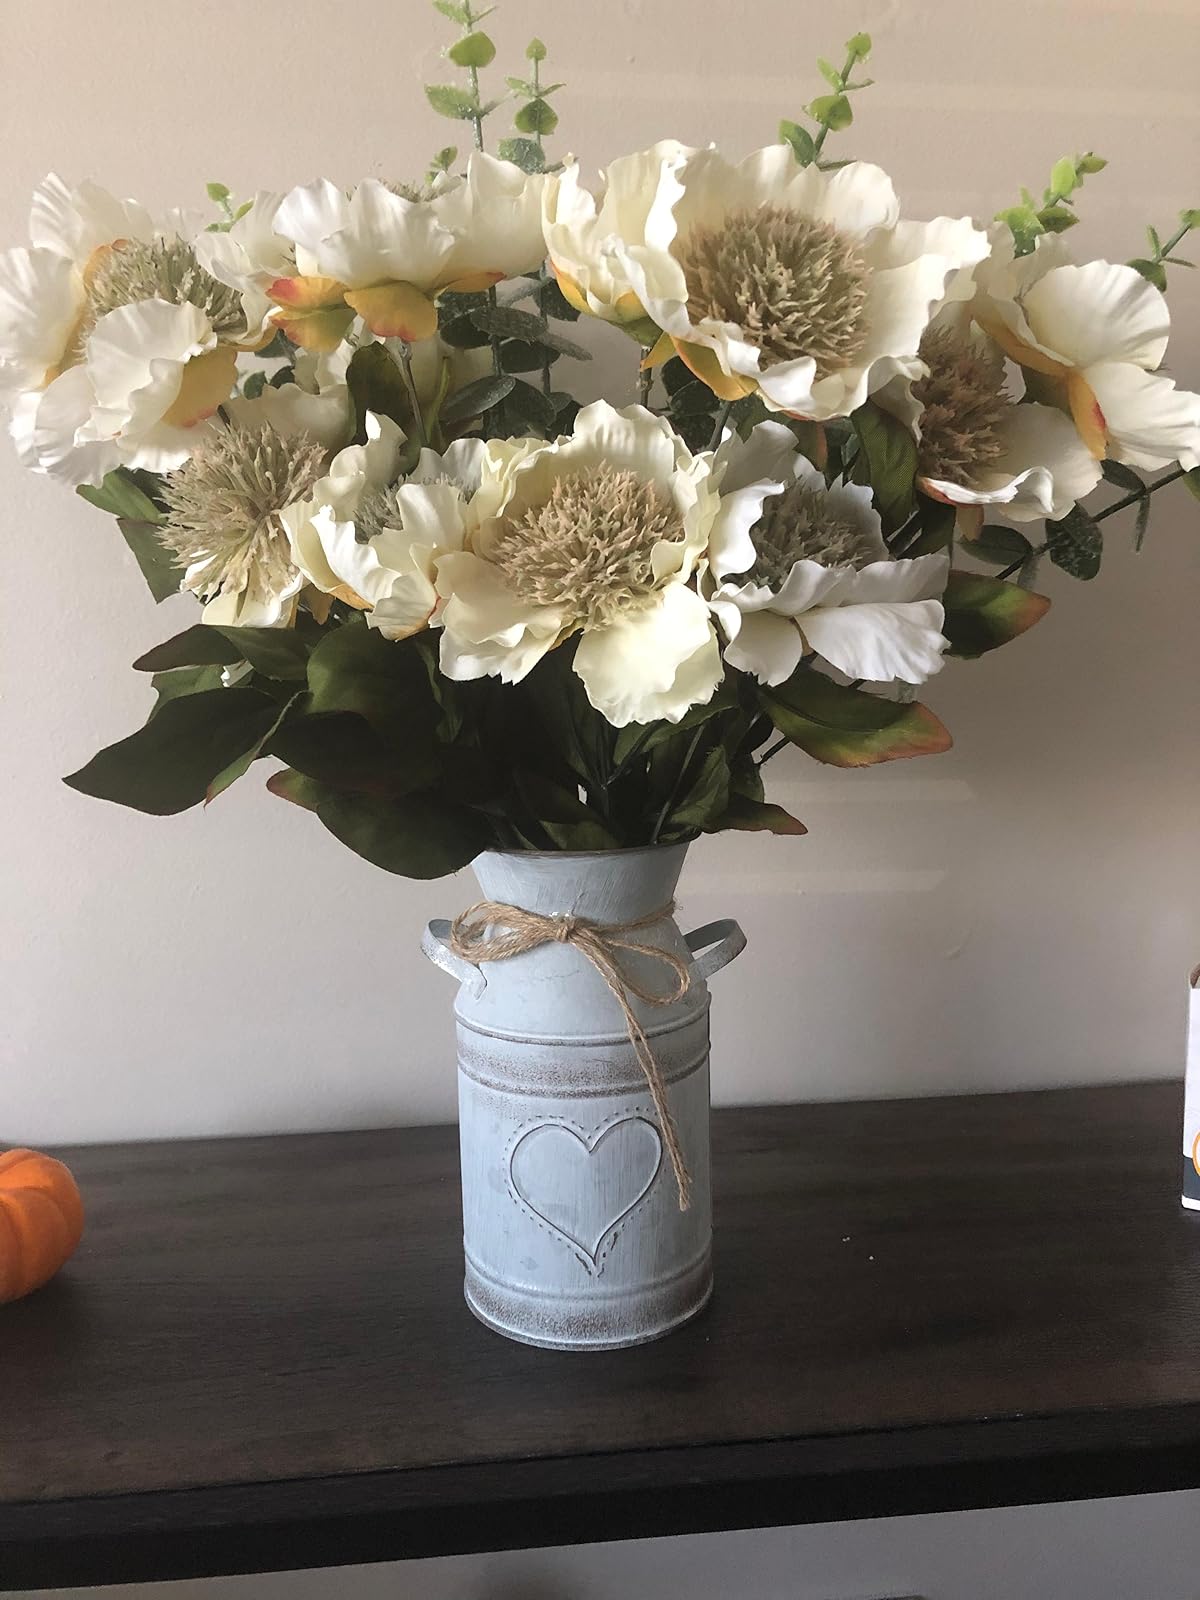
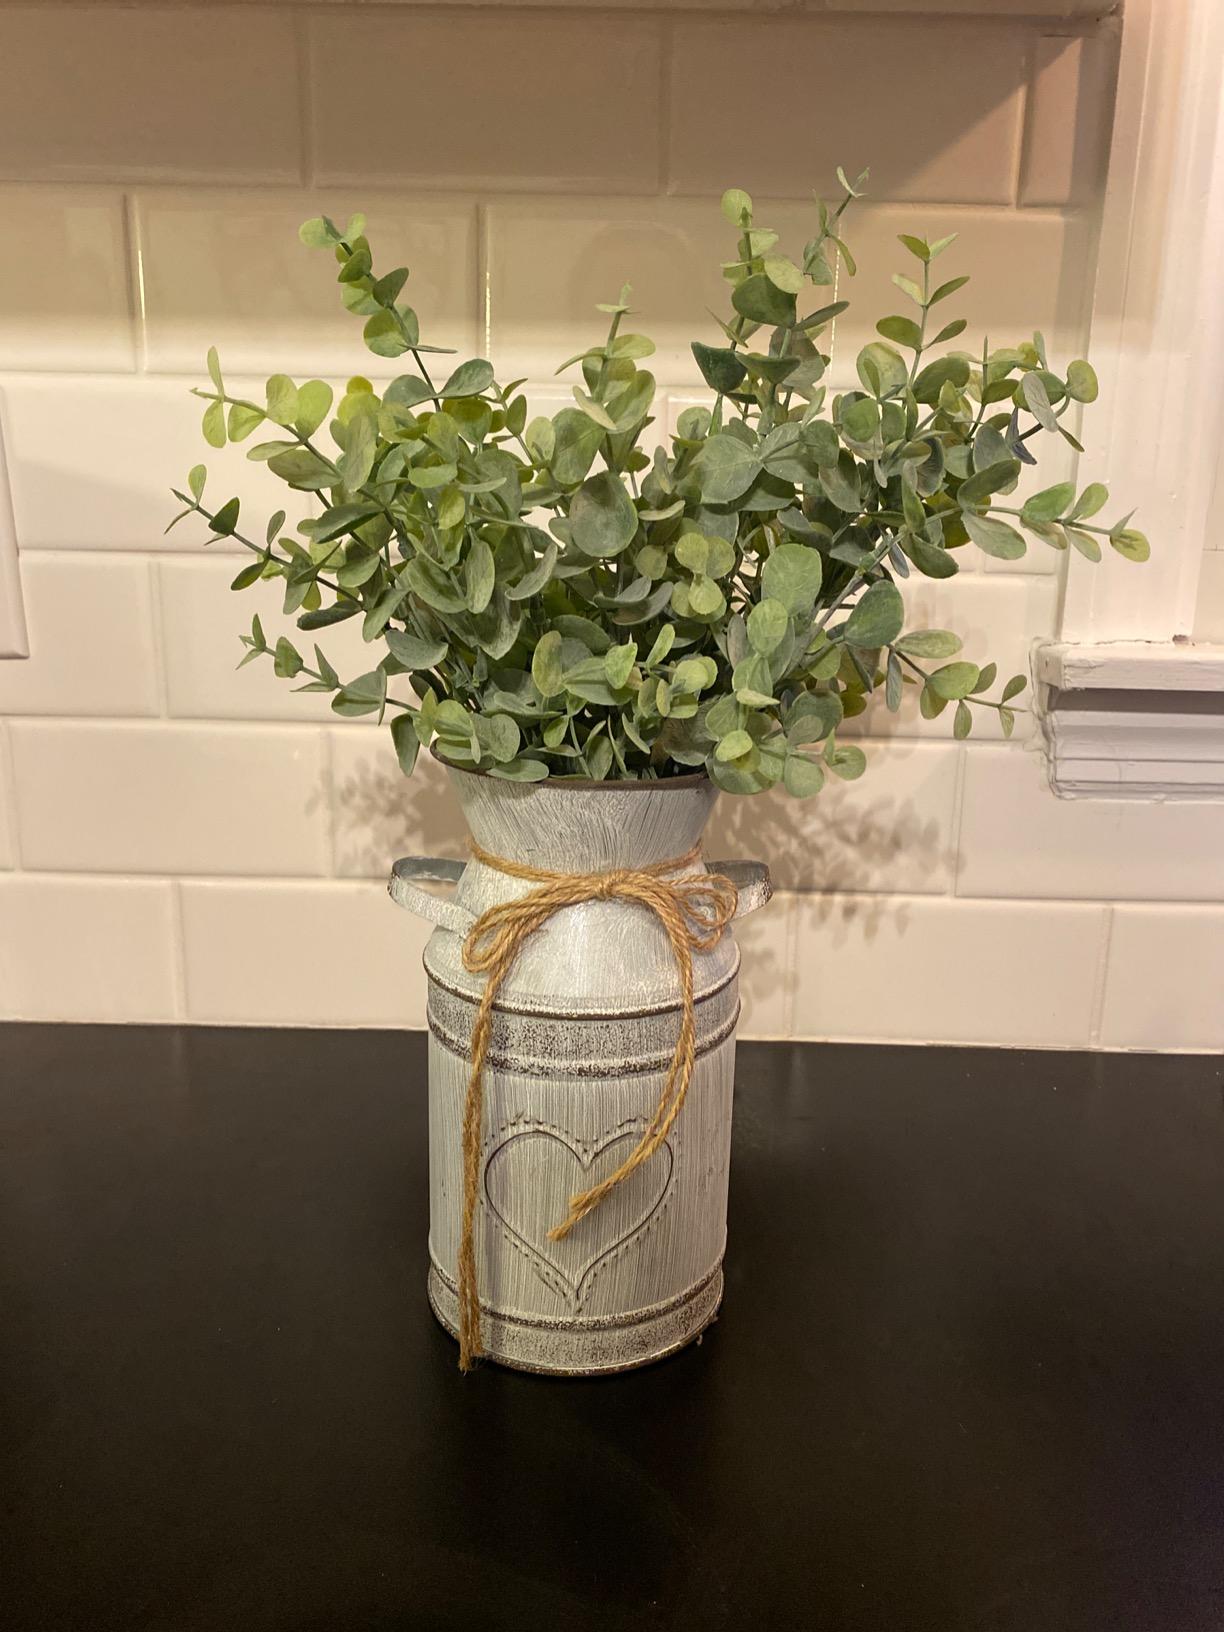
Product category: vase
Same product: yes